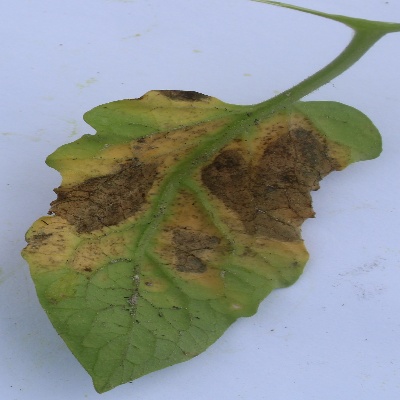
Crop: Tomato
Condition: septoria leaf spot